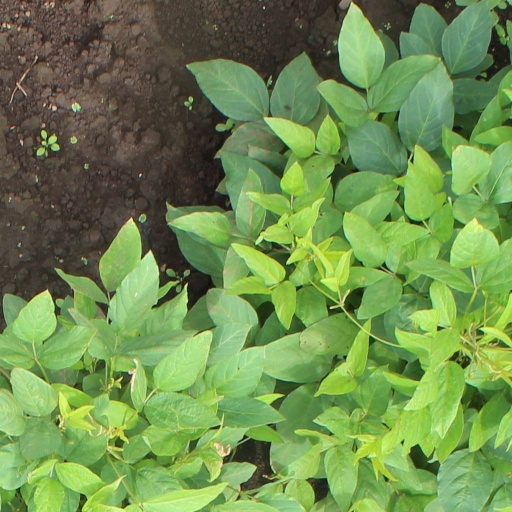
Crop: soybean